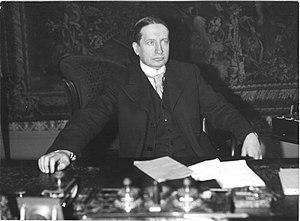
Georges Mandel, ministre des Postes, Télégraphe et Téléphone (PTT), photographié à son bureau.